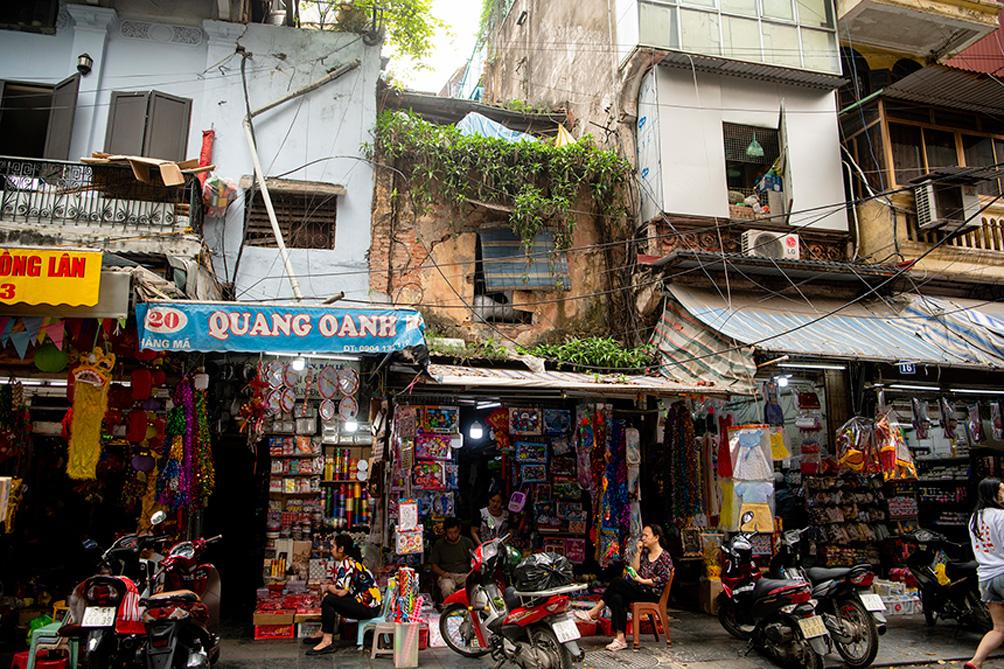
đây là khung cảnh của những hàng quán ven đường